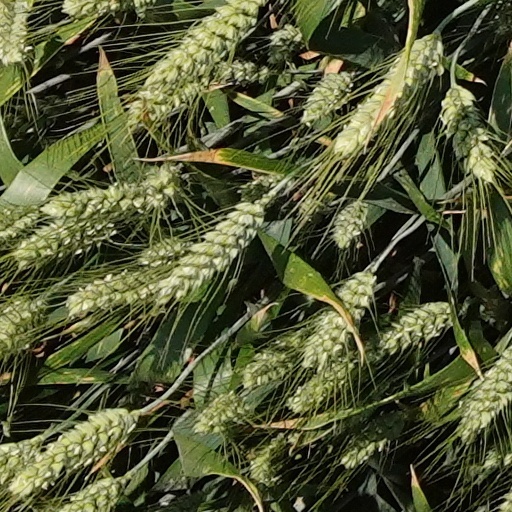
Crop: wheat